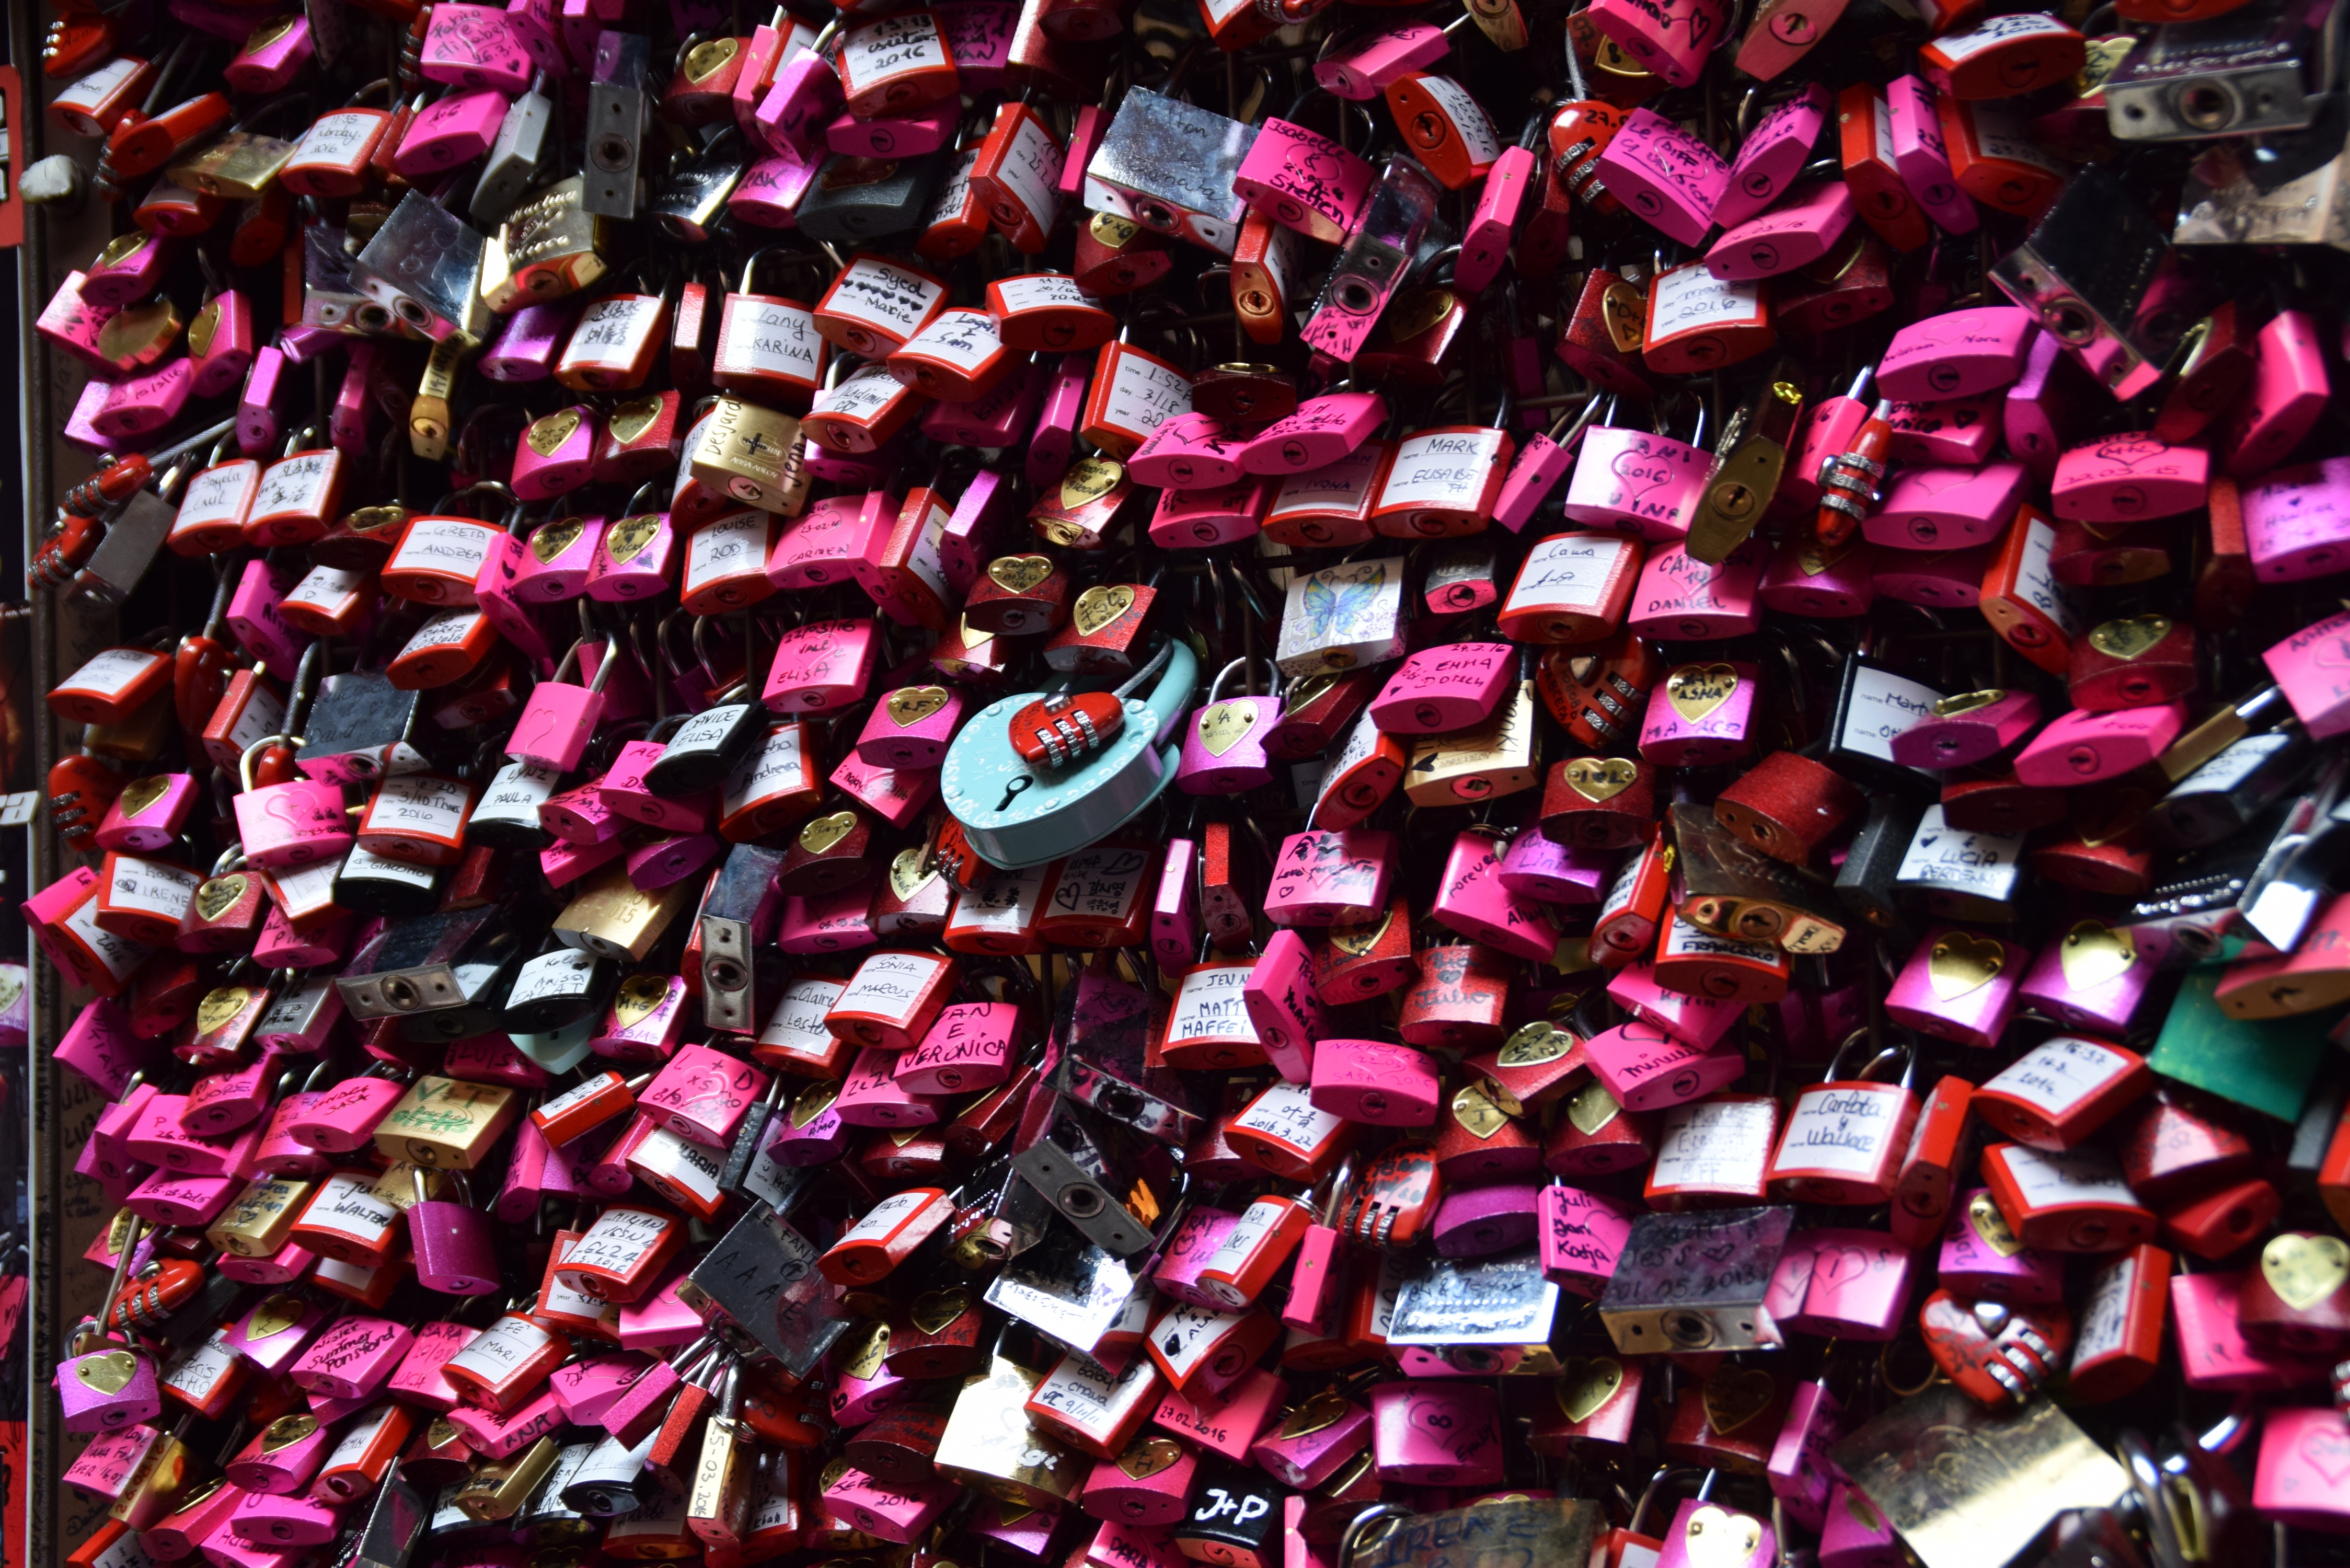
castle, love, friendship, pink, forever, love castle, verona, romeo, julia, giulietta, italy